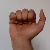
The image shows a hand gesture representing the letter 'A' in Indian Sign Language.